János Pénzes

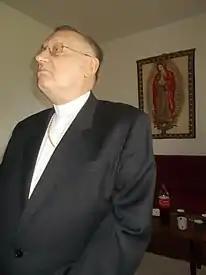

On June 29, 1968, Pénzes was ordained a priest. On April 25, 1989, Pope John Paul II appointed him bishop of Subotica. On June 18, 1989, he was ordained bishop by Archbishop Gabriel Montalvo Higuera.